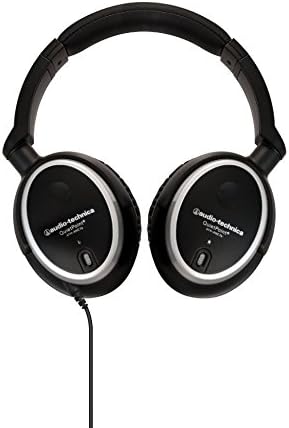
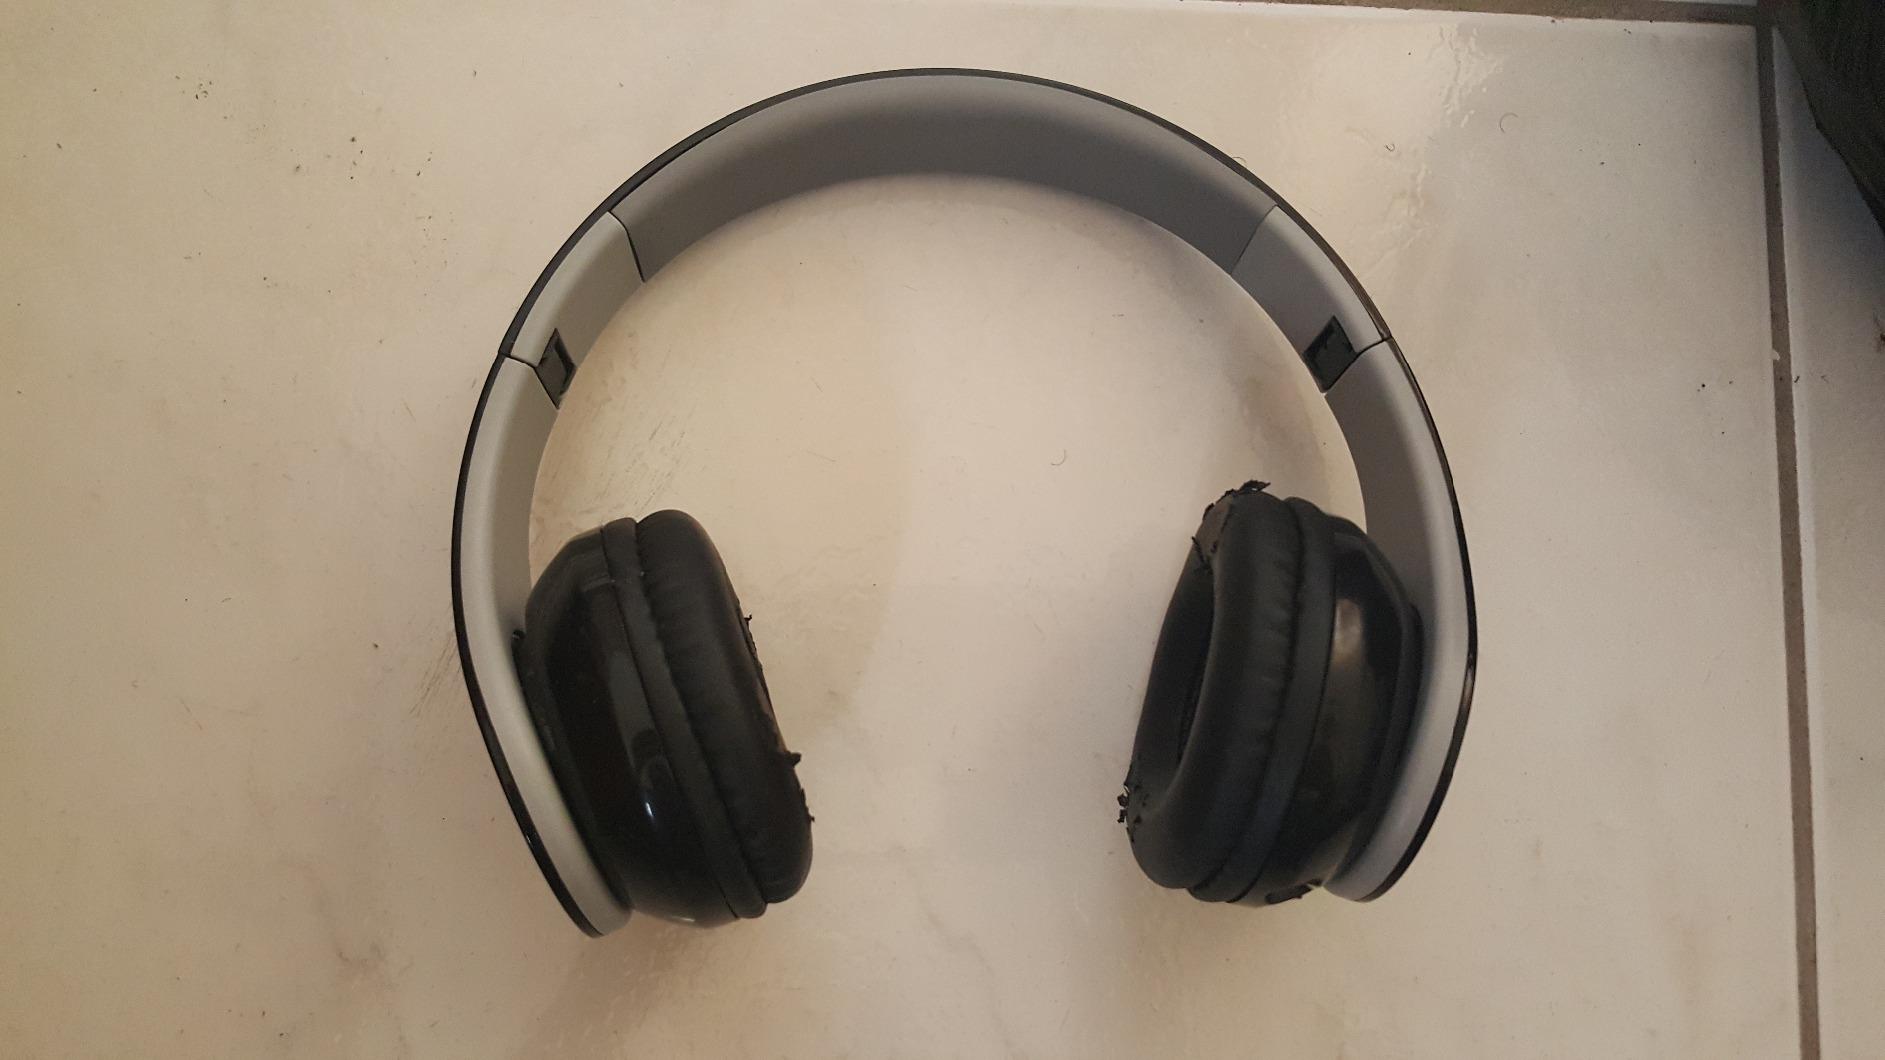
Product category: headphones
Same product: no